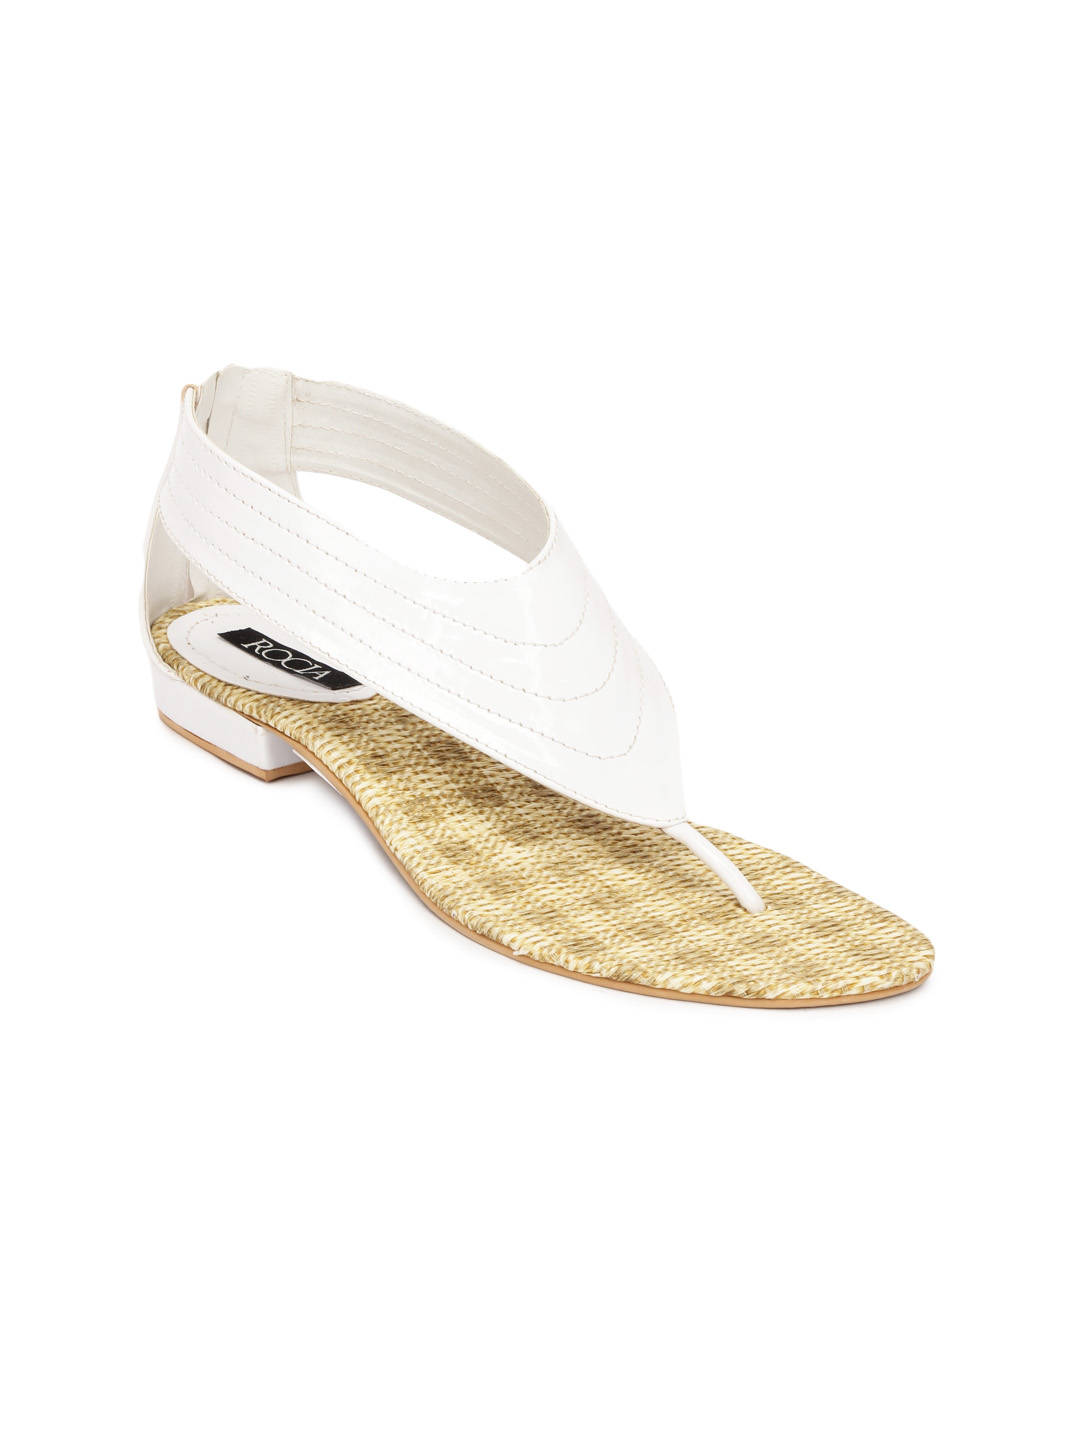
Rocia Women White Sandals
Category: Footwear / Shoes / Flats
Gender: Women
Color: White
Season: Winter 2012
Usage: Casual